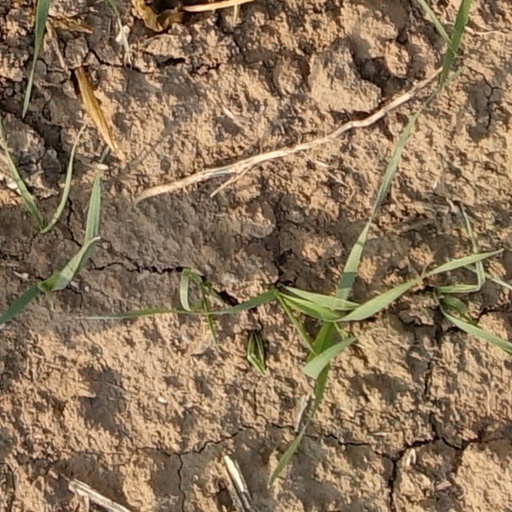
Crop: wheat